Lucy Bronze

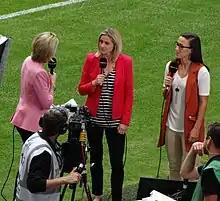
Bronze (right) and Kelly Smith (centre) providing pitchside punditry for a Chelsea vs Notts County match in 2015

In June 2022, Bronze agreed to join Barcelona after her contract with Manchester City expired; Bronze said that she prefers playing abroad and wanted to take the opportunity to play for a club as renowned as Barcelona, as well as to be challenged there and help it "become another historical great in Europe" as she had experienced with Lyon. In August 2022, Barcelona announced that they would register Bronze as a Portuguese national, due to Spanish footballing bodies and the Royal Spanish Football Federation (RFEF) having not agreed, shortly before the season began, how many non-EU citizens each team could register and so preventing new non-EU players from being registered until this was resolved. Spanish media reported heavily on the uncertainty, with Bronze at the time said to be "bemused by the fuss".